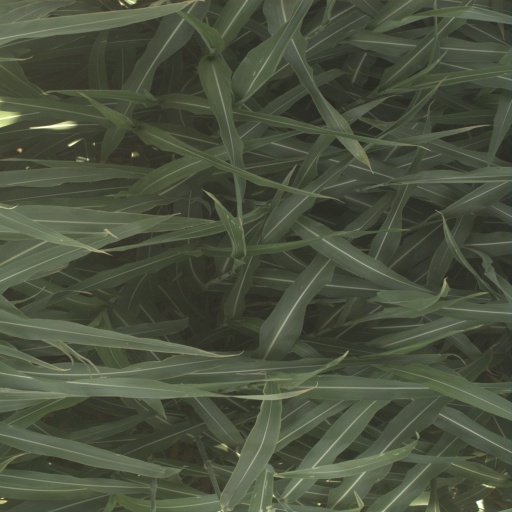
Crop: sorghum